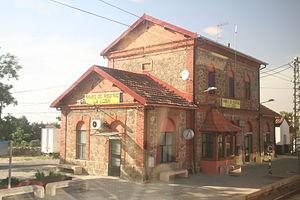
Navas de Riofrío est une commune de la province de Ségovie dans la communauté autonome de Castille-et-León en Espagne.